Conqueror (tank)

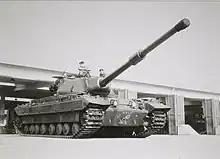
Conqueror Mk 2 of the British Army of the Rhine in 1962.

The armour was very heavy for the time, especially in the front, where it could be up to either 18.8 or 26.7 inches (480 – 680 mm) thick in the horizontal plane, depending on the source. Unfortunately, this, along with the weight of the huge turret required to house the large gun and the very large hull volume, made the vehicle very heavy, giving it a relatively low top speed and making it unreliable. Also, few bridges could support its weight. However, rather like the Second World War Churchill tank, the Conqueror had exceptional terrain handling characteristics.